Chania

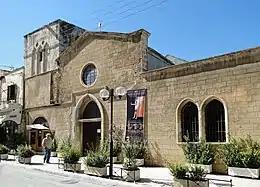
The previous site of the Archaeological Museum of Chania.

The modern part of Chania is where most locals live and work. It is less traditional than the old town, but there are still areas of some historical interest.